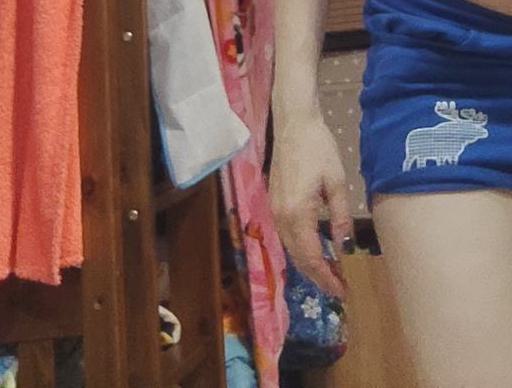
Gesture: no_gesture